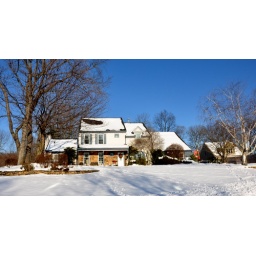
A nice stone house in the snow in Chester County Pennsylvania